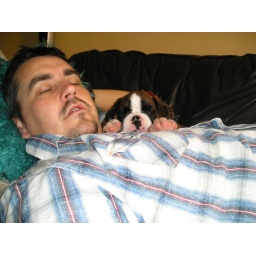
Me with vince on the day we brought home .We were both tired after 4 hours in the car